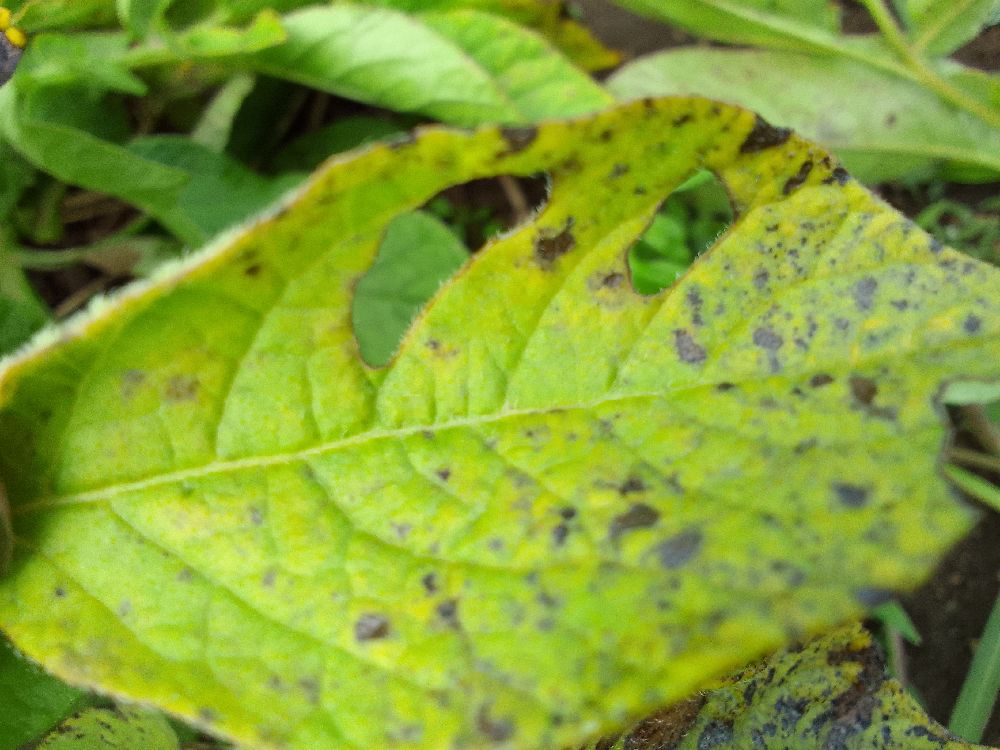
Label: Early blight